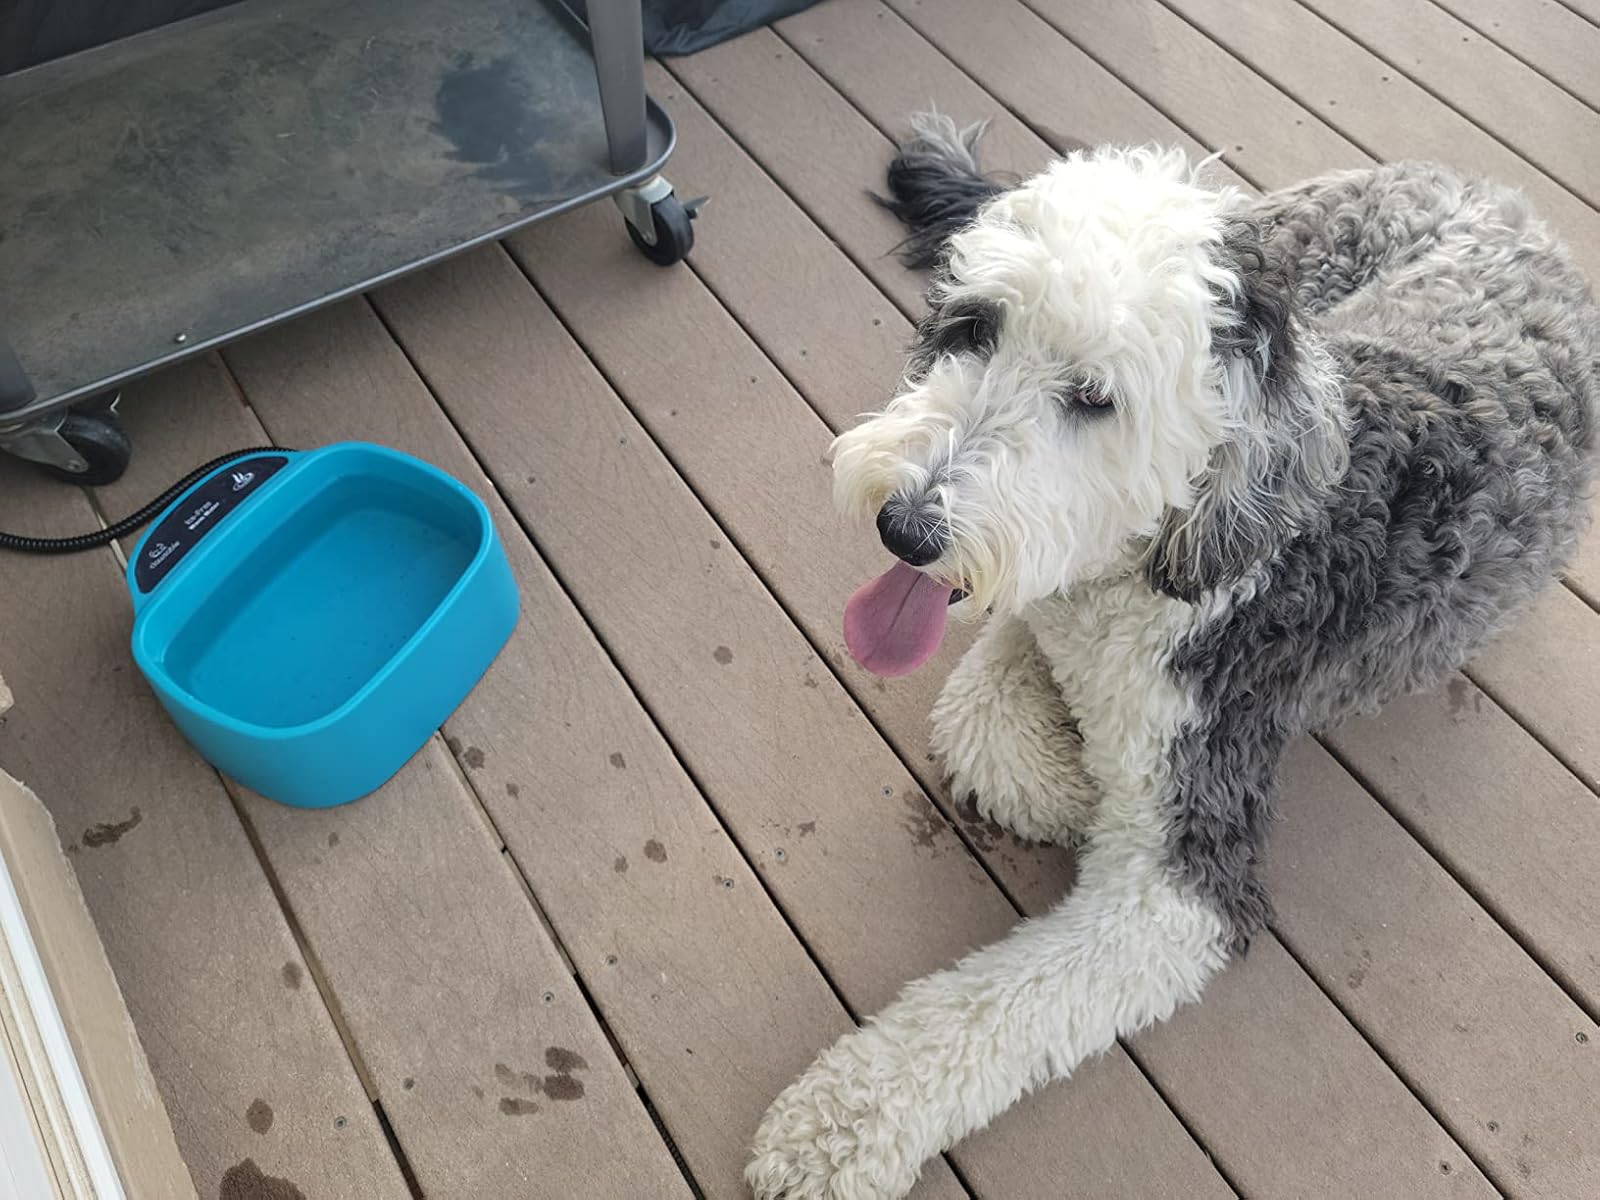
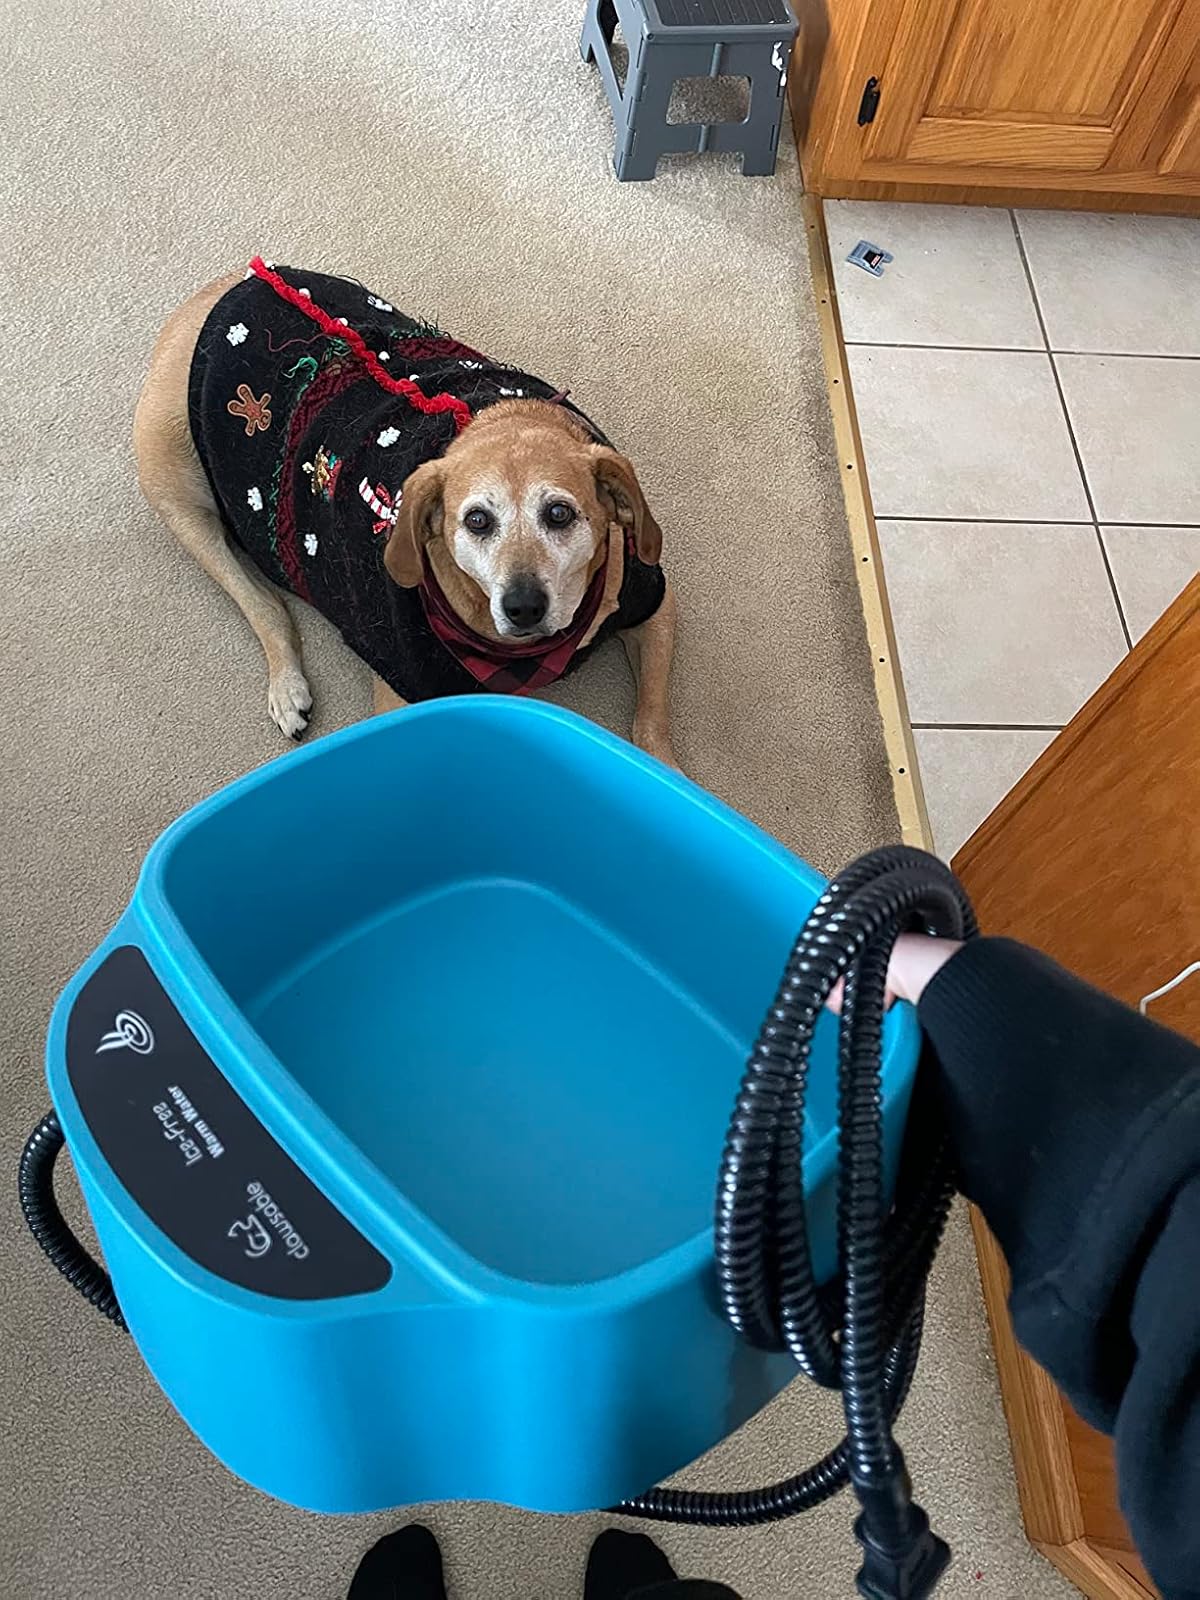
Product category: items_bowl
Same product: yes